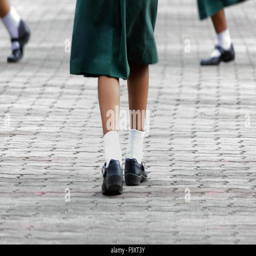
walk of students at the school